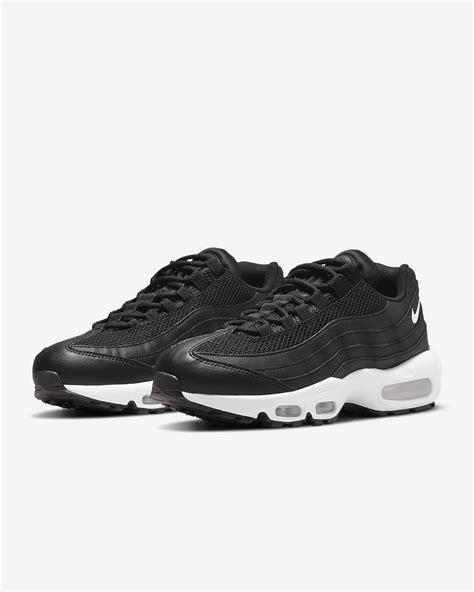
Brand: Nike
Model: Air Max 95